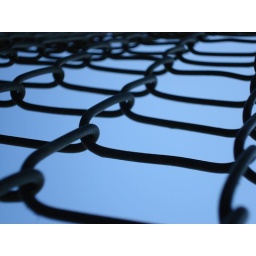
Metal fence isolated against blue sky.